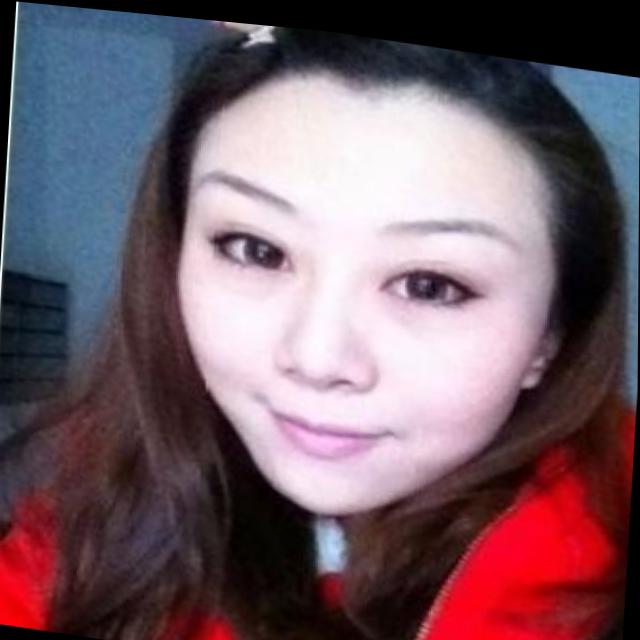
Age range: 21-44